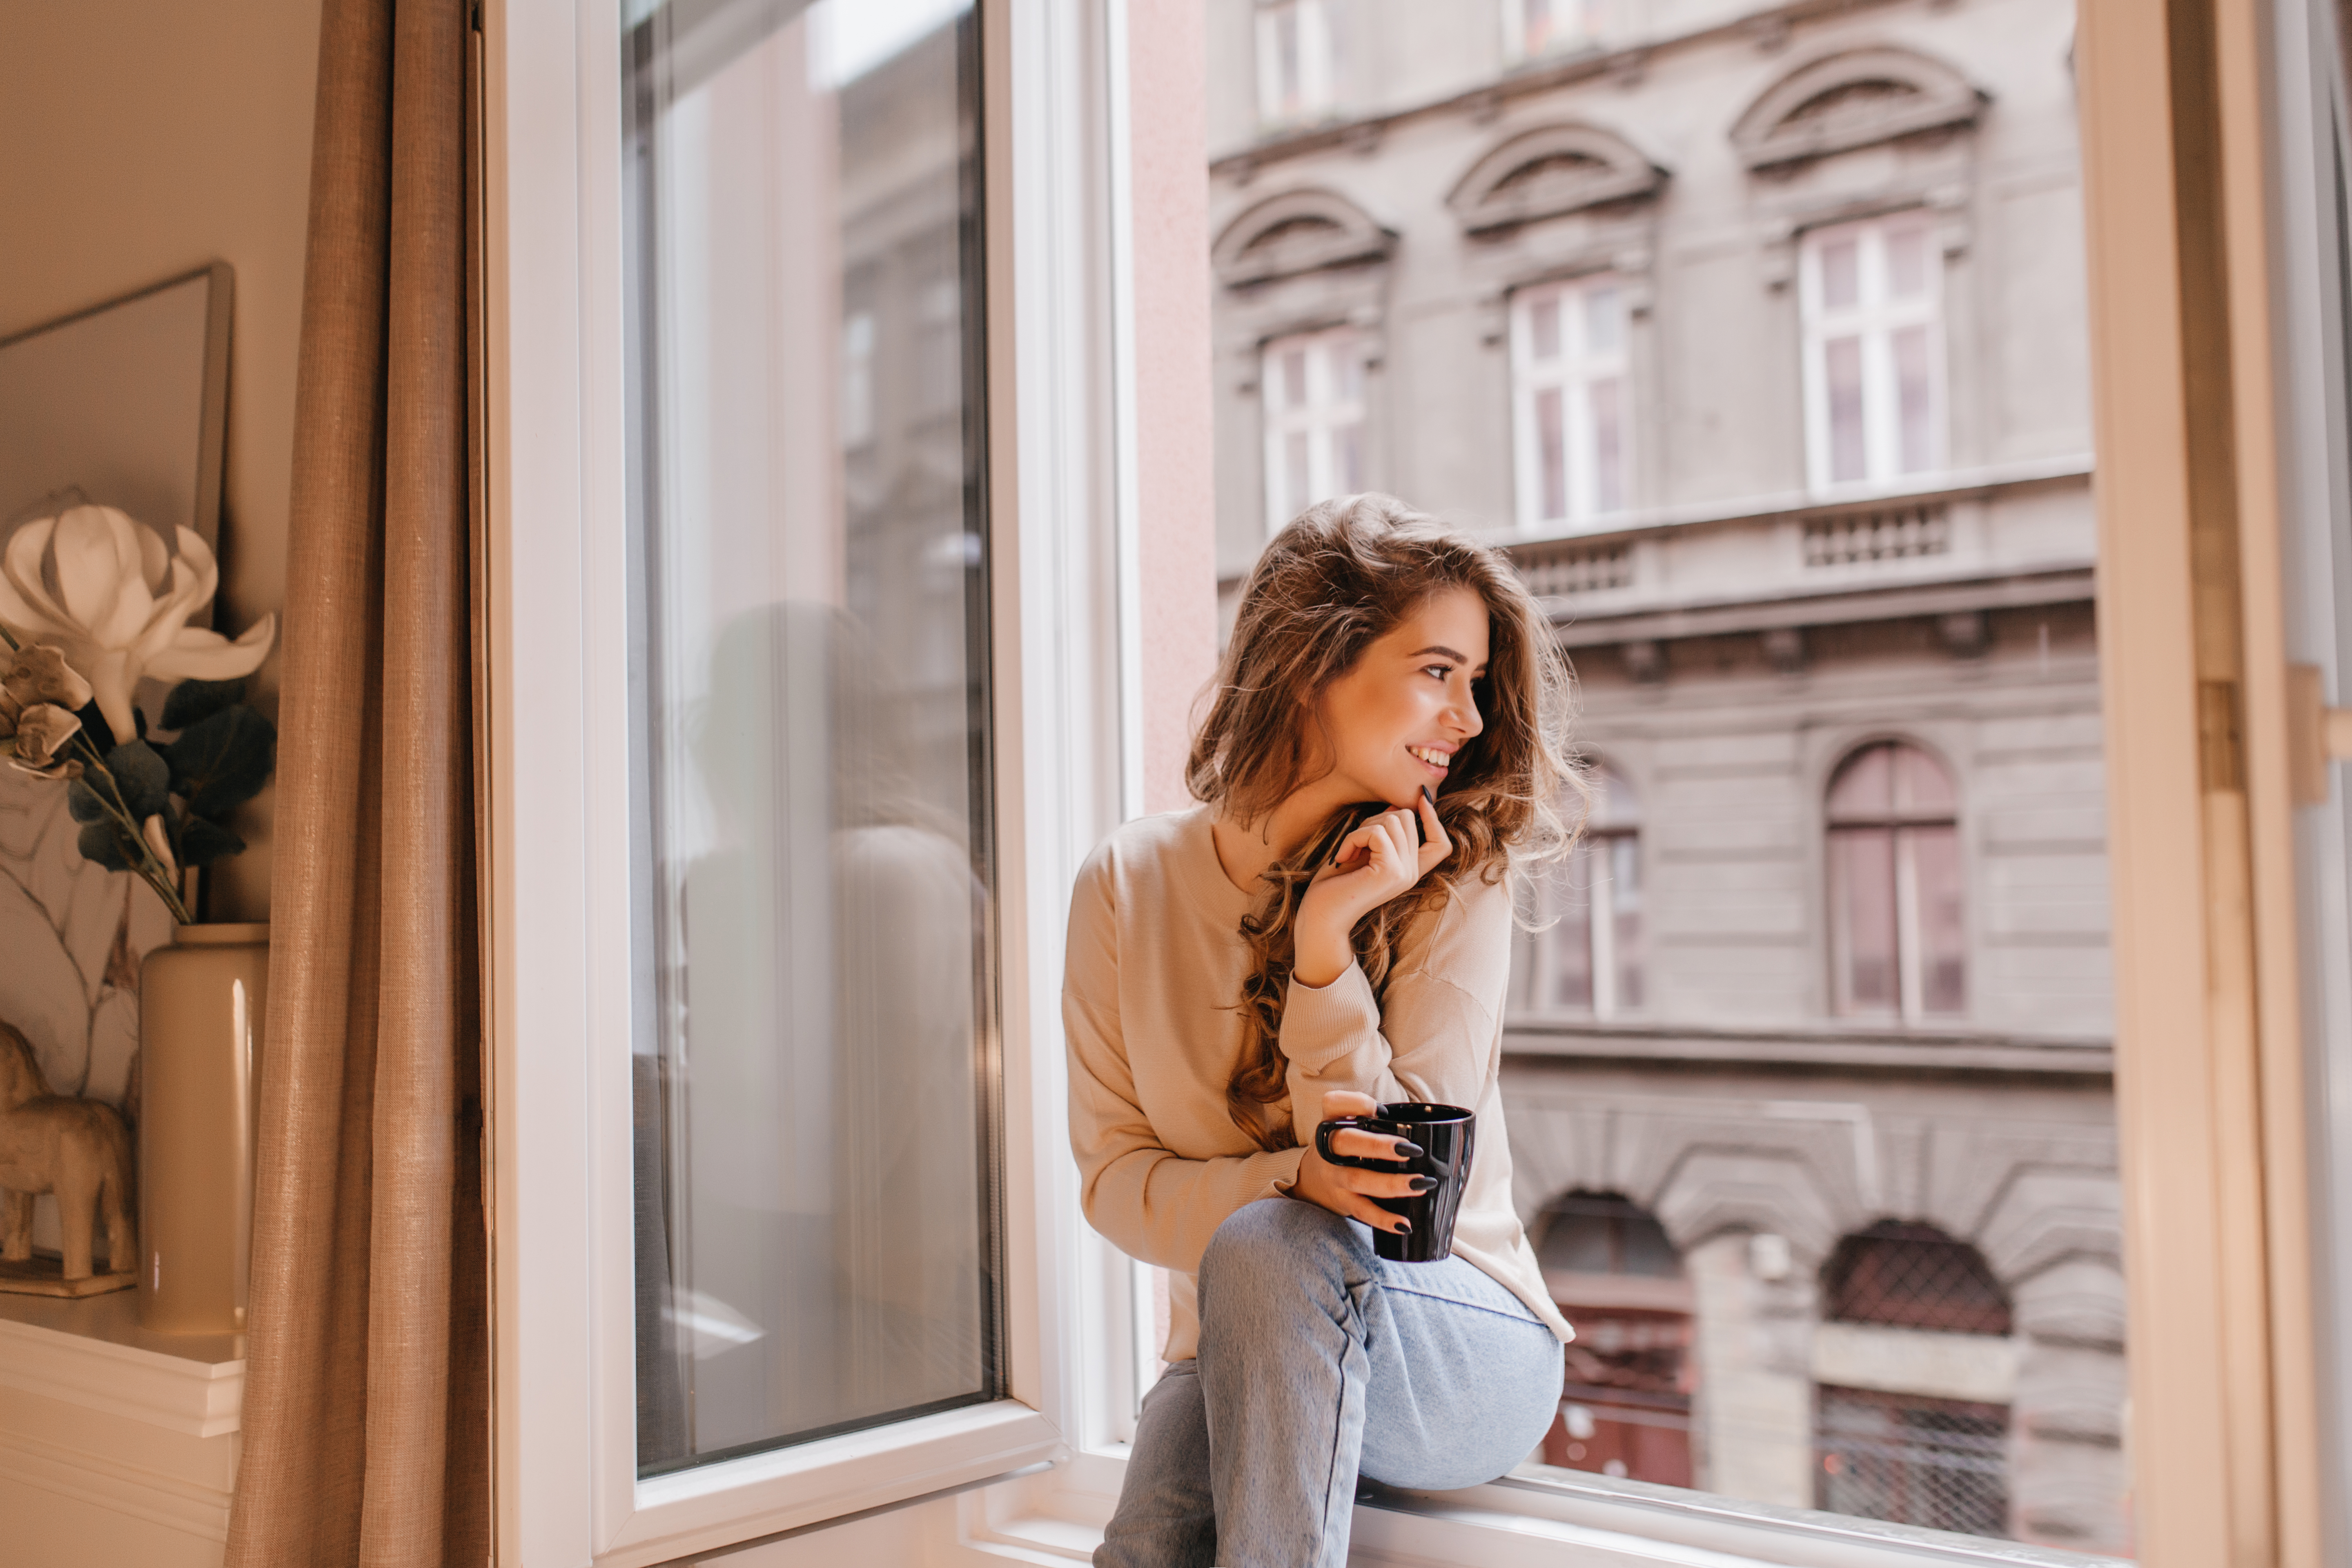
adult, attire, awake, beautiful, beverage, brunette, cappuccino, casual, caucasian, cheerful, chill, city, coffee, cup, curly, cute, day, drink, enjoy, european, expression, female, fun, girl, happy, home, indoor, inspiration, lady, latte, leisure, lifestyle, mug, one, people, portrait, pretty, relax, relaxation, rest, smile, sun, tea, urban, view, white, window, woman, young, hair, photograph, beauty, fashion, outerwear, shoulder, blond, room, footwear, street fashion, textile, photography, dress, long hair, photo shoot, waist, jeans, shoe, model, beige, top, fashion accessory, sleeve, door, interior design, style